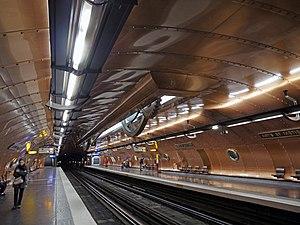
Ligne 11 Direction Chatelet.